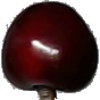
Label: cherry